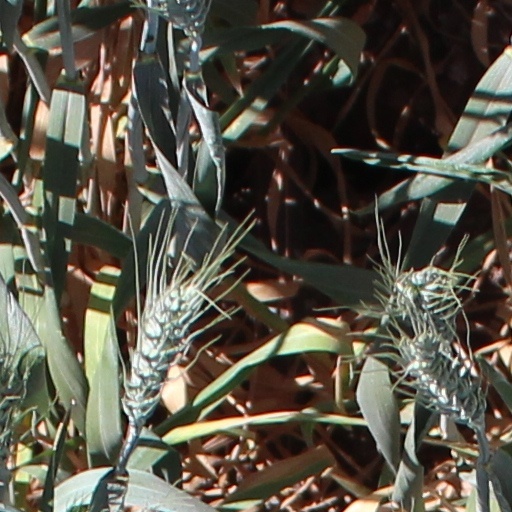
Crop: wheat